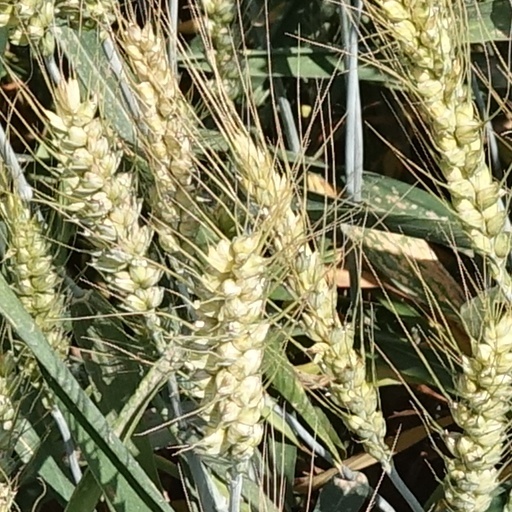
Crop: wheat